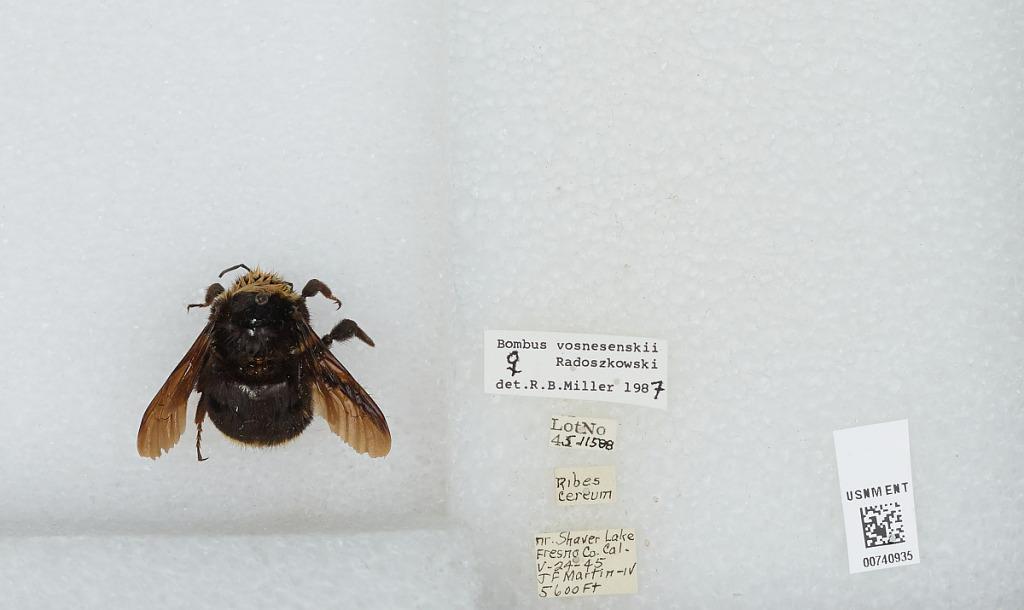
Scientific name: Bombus (Pyrobombus) vosnesenskii Radoszkowski
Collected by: J. Martin
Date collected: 1945-5-24
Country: United States
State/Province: California
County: Fresno
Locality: near Shaver Lake
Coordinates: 37.1042, -119.317
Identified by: Miller, R. B.